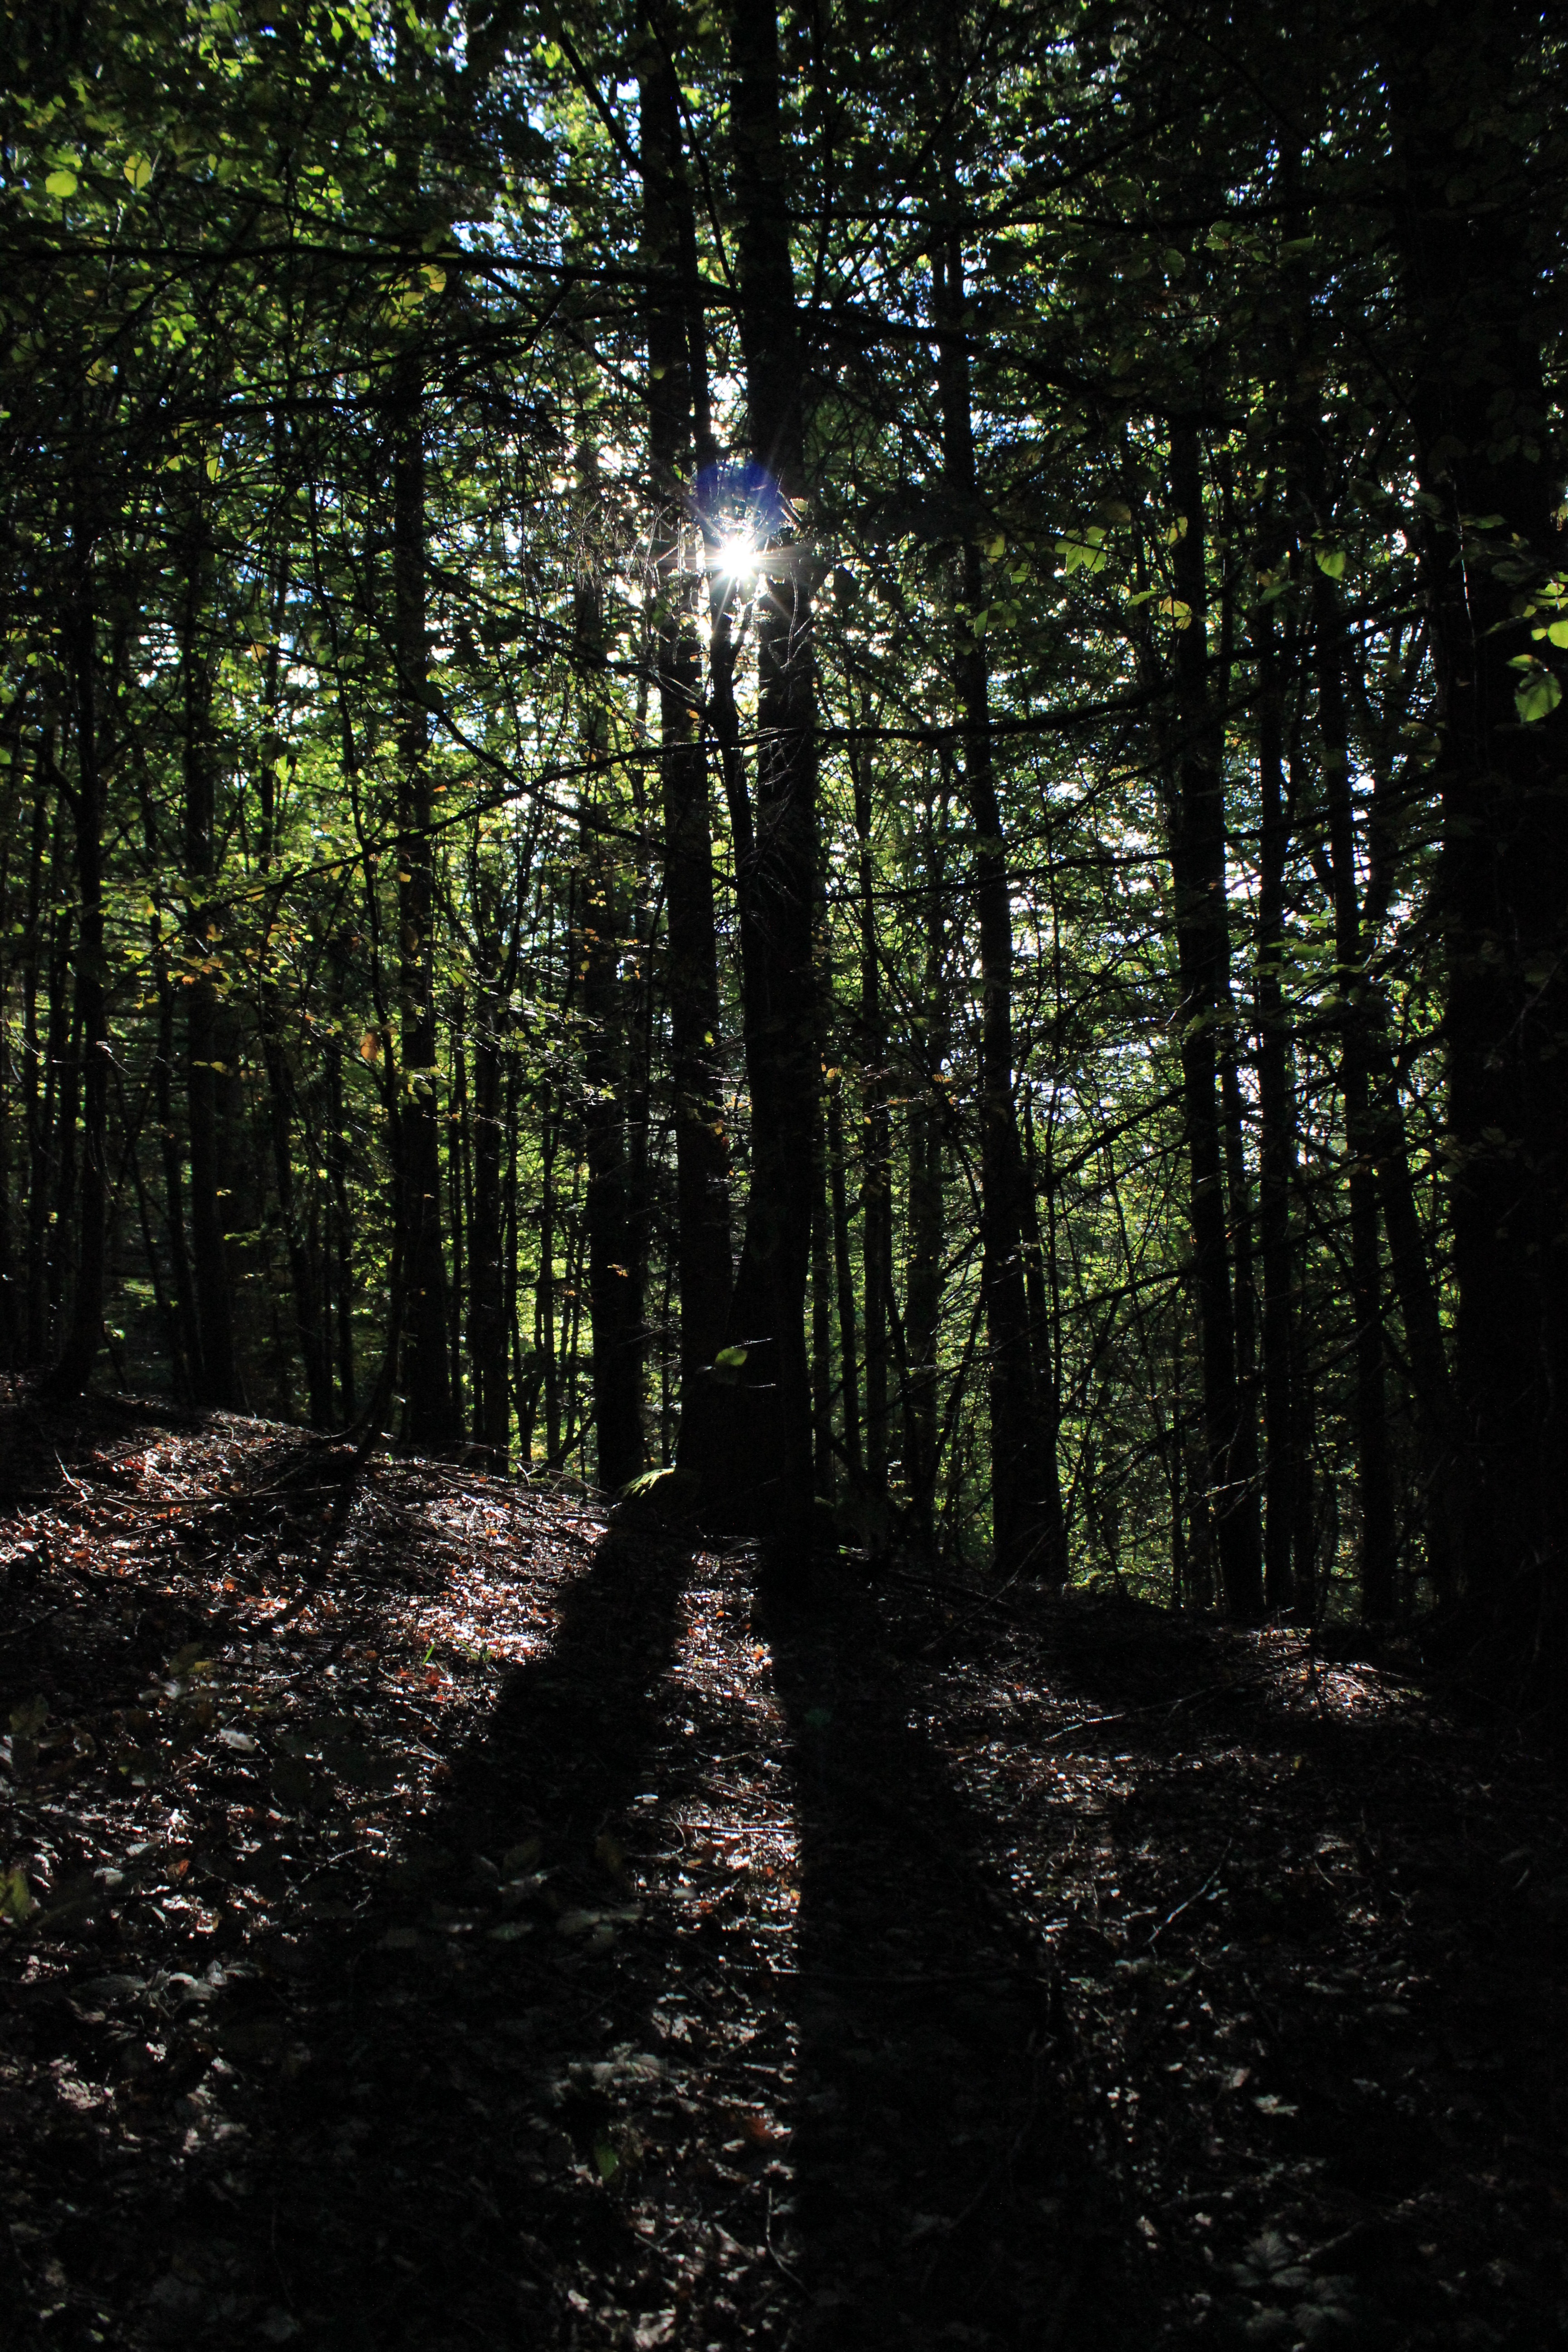
tree, nature, forest, wilderness, light, plant, sun, trail, sunlight, leaf, log, autumn, shadow, darkness, lichtspiel, trees, leaves, branches, woodland, habitat, autumn forest, ecosystem, branch branches, fairy tale forest, old growth forest, natural environment, geographical feature, atmospheric phenomenon, woody plant, temperate broadleaf and mixed forest, temperate coniferous forest